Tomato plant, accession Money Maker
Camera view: bottom (45 deg); turntable rotation: 90 degrees
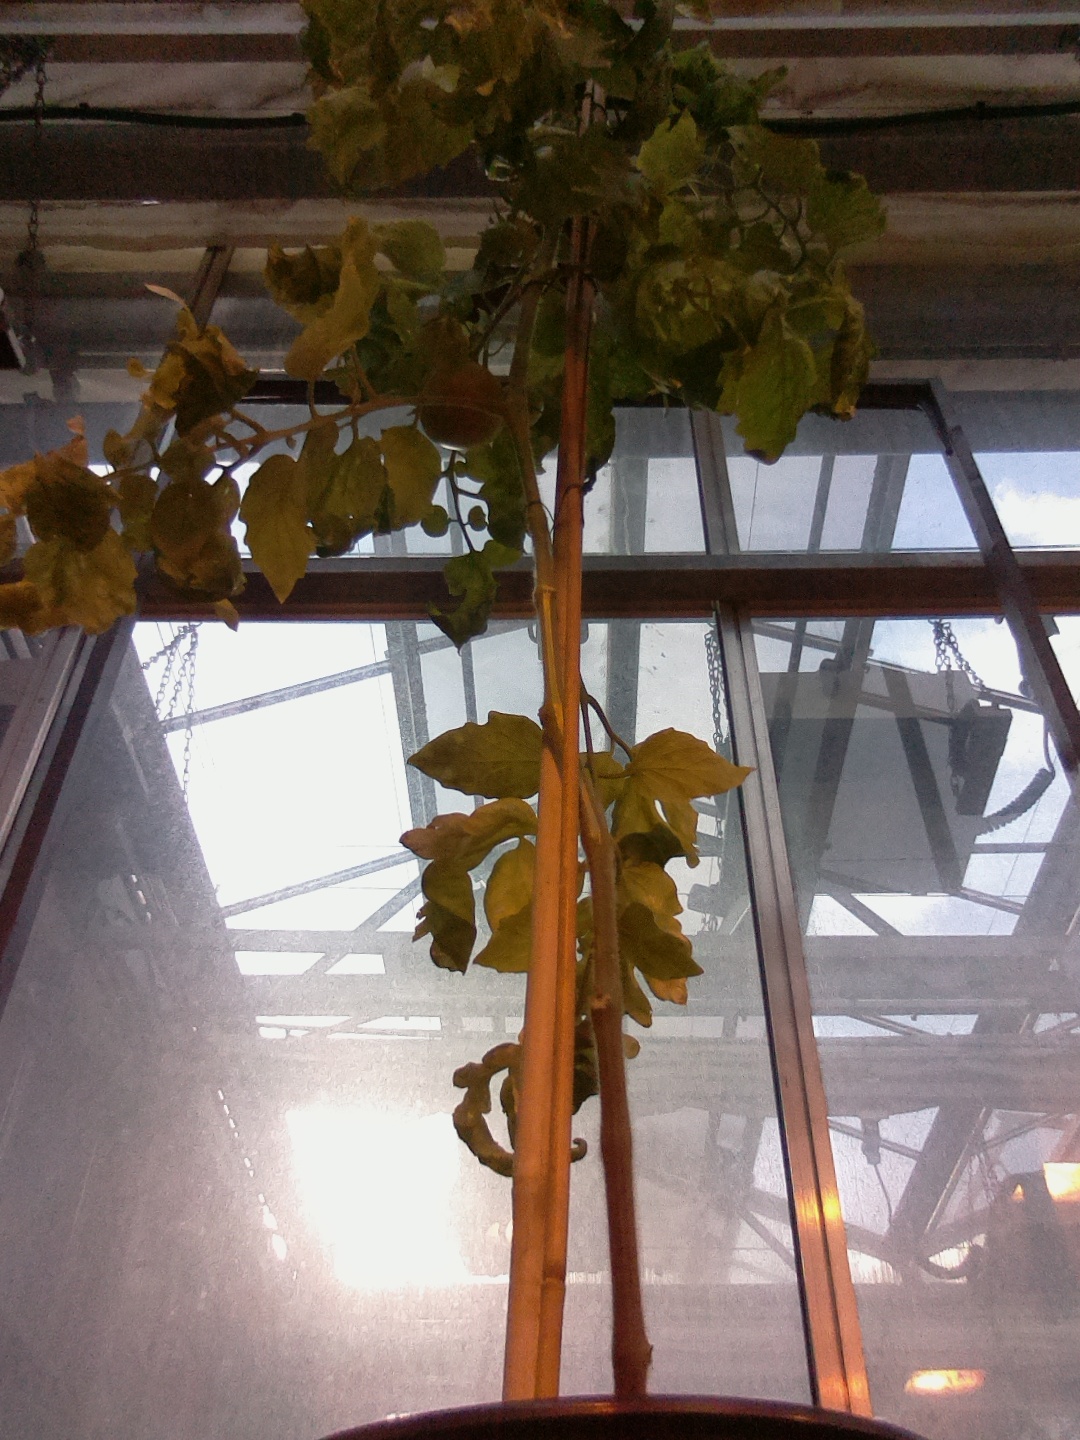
BBCH growth stage 79: 90% -100% of final fruit size